Describe the emotion expressed in this image:  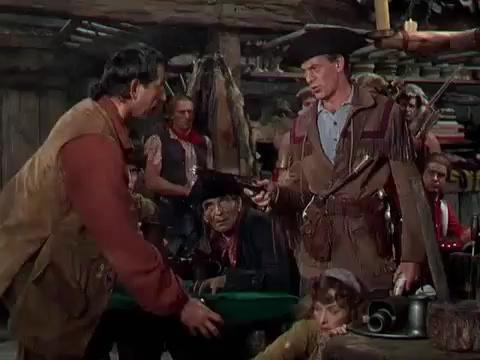
This person displays Pain, valence and arousal with low intensity.